2013 protests in Brazil

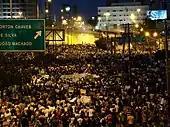
Protesters in Natal

The first demonstrations took place in Natal, Rio Grande do Norte, during August–September 2012 and were informally called or "Bus Rebellion". Over the course of these protests, demonstrators convinced their municipal authority to reduce the fare price. Similar protests were carried out in Porto Alegre in March 2013, where protesters tried to convince the local city hall to further reduce the fare price, after it had been reduced by a judicial decision.